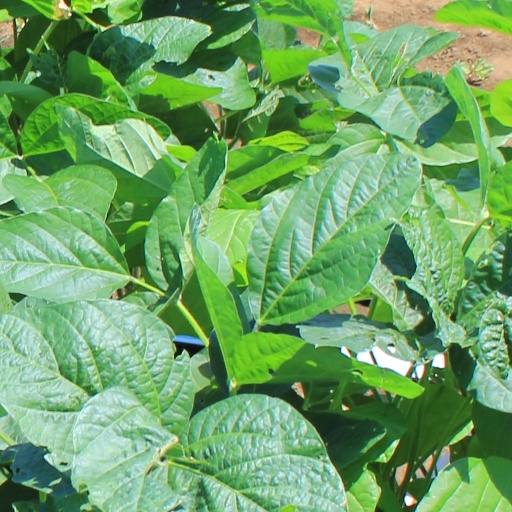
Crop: soybean